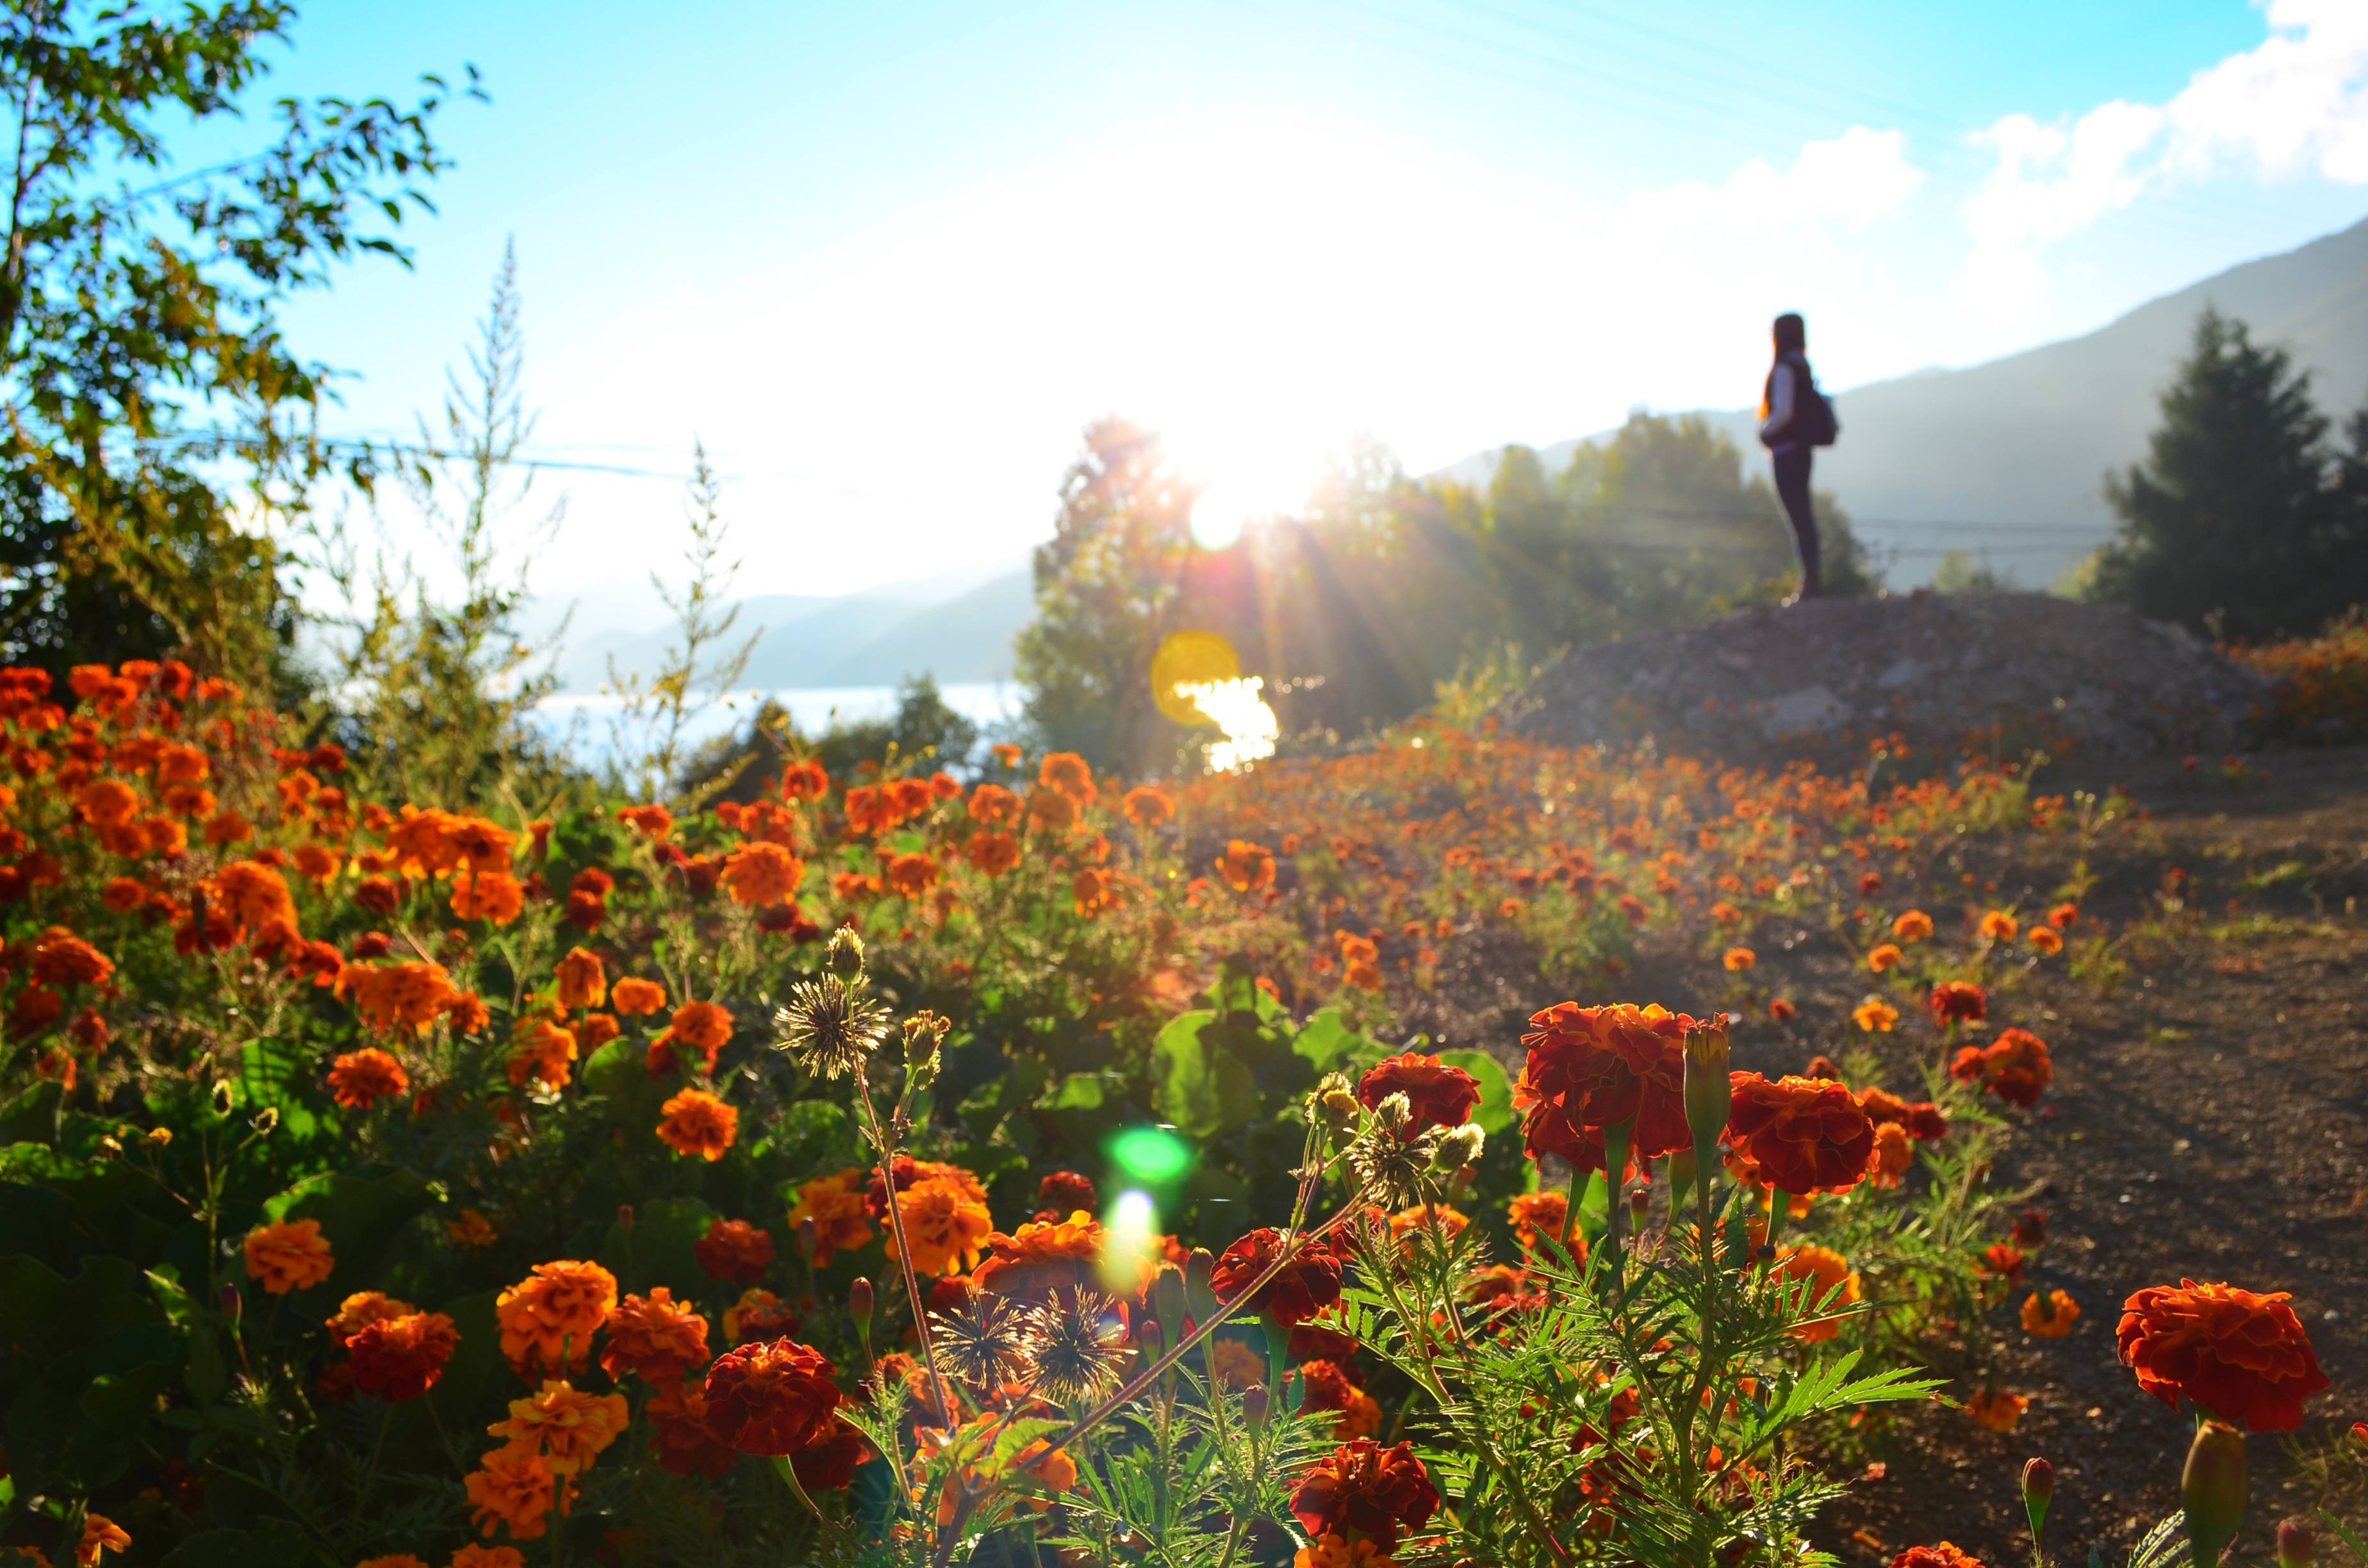
nature, plant, sunrise, sunset, field, meadow, sunlight, morning, leaf, flower, dawn, autumn, flora, season, wildflower, poppy, halo, rural area, flowering plant, sea of flowers, land plant